West Newton Village Center Historic District

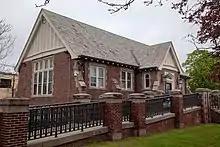
West Newton Memorial Library (1926). Photo by John Borchard

The original West Newton Branch Library at 25 Chestnut Street is a Tudor Revival structure built in 1926 with funds raised by community subscription. Over the front door carved in the stone lintel are the words "Memorial Library". The building has now been re-purposed as an annex to the city police headquarters on Washington Street.